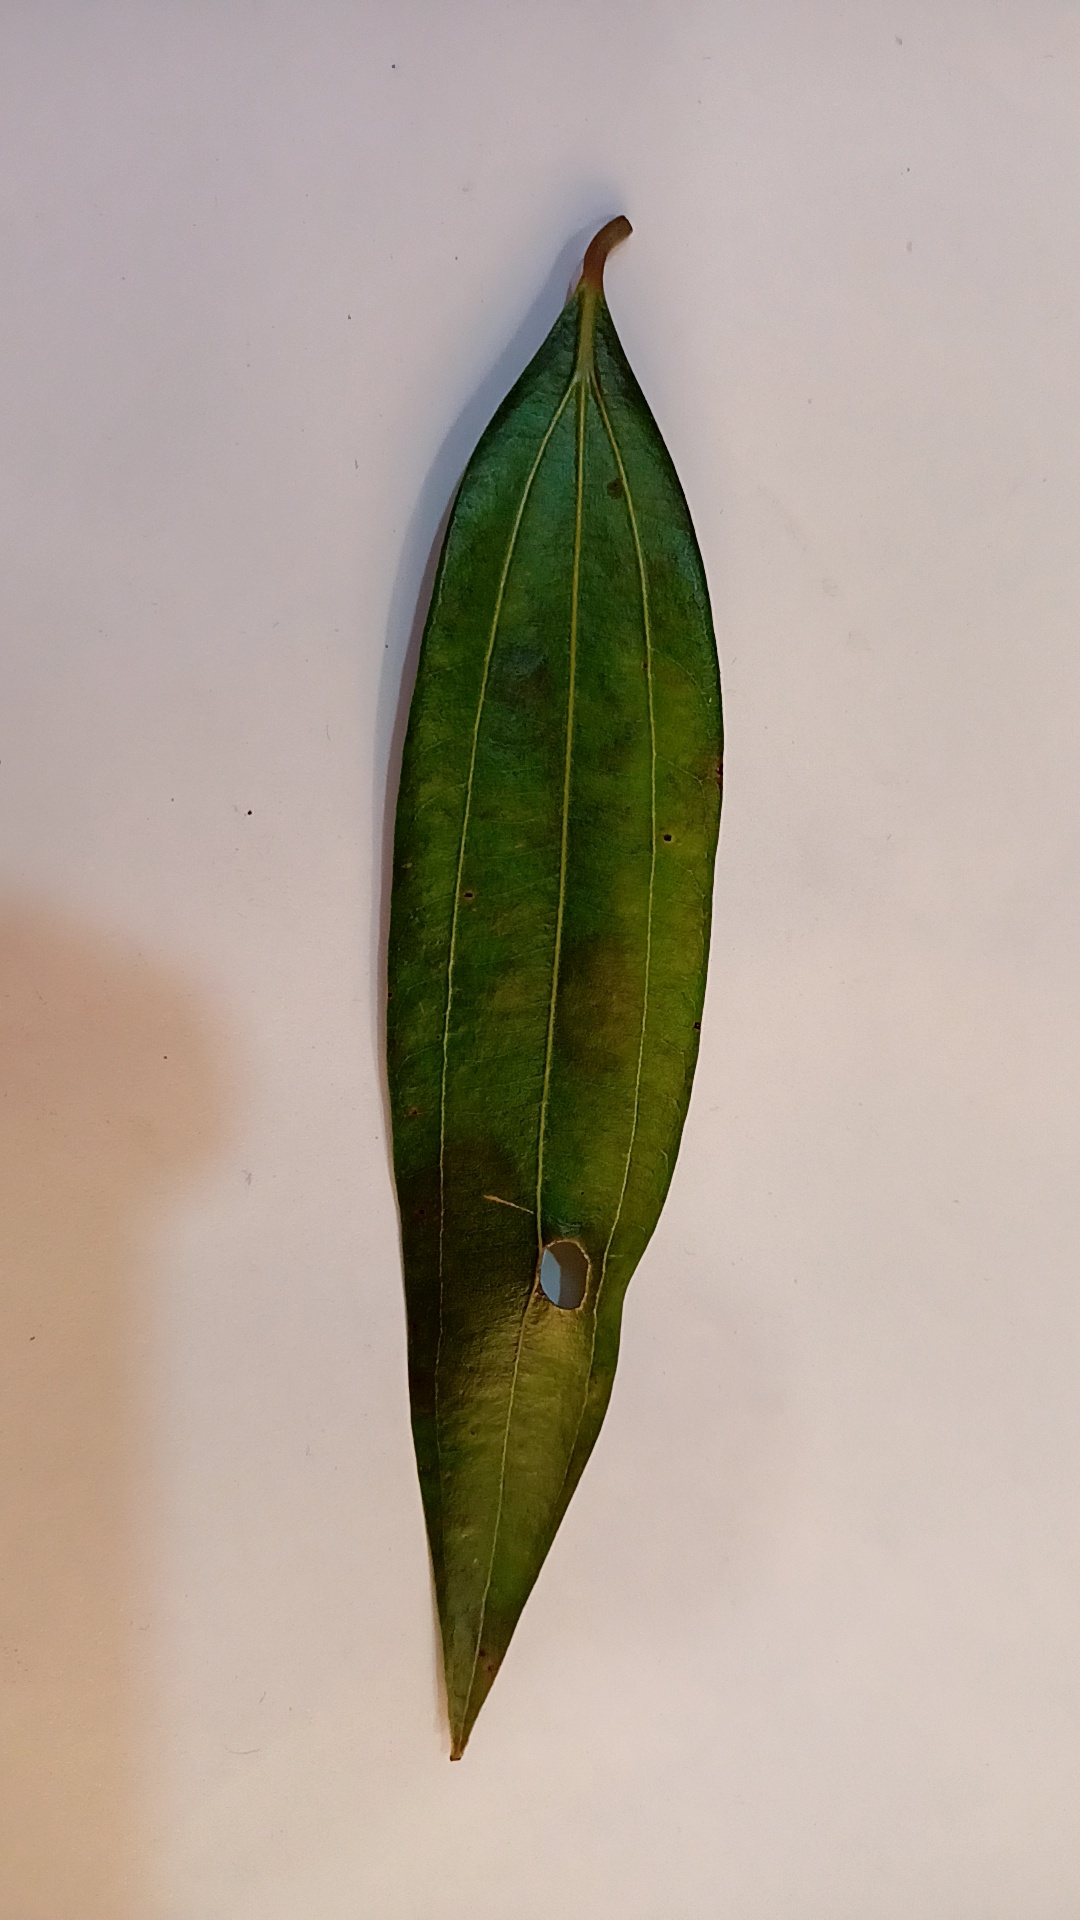
Label: Disease